Marcus Singletary

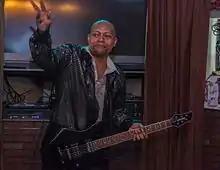
Marcus Singletary

Marcus Singletary is an American media personality and musician. A prolific entertainer, he has released many albums as a solo artist, and appeared on several radio and television programs. An article published in "Illinois Entertainer" cited Marcus Singletary as an early pioneer within the home recording revolution of the 2000s.